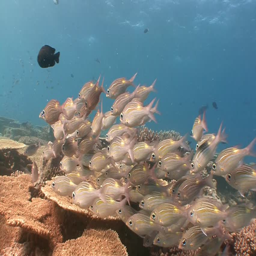
a flock of colorful tropical fish .